List of places in County Durham

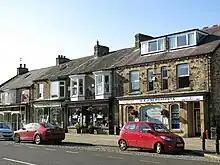
Middleton-in-Teesdale

Daddry Shield, Dalton Piercy, Dalton-le-Dale, Darlington, Dawdon, Deaf Hill, Dean Bank, Delves Lane, Deneside, Dent Bank, Denton, Dipton, Dragonville, Durham,